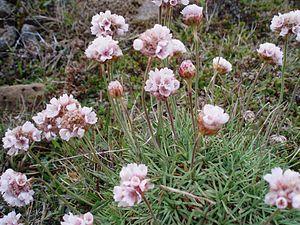
Surtsey est une île volcanique située au large de la côte méridionale de l'Islande, à l'extrémité sud des îles Vestmann. Elle s'est formée à la suite d'une éruption volcanique qui a commencé à 130 mètres sous le niveau de la mer aux alentours du 10 novembre 1963, a atteint la surface le 14 novembre 1963 et s'est terminée le 5 juin 1967. C'est à cette date que l'île a atteint sa superficie maximale avec 2,65 km² et sa hauteur maximale avec 173 mètres d'altitude. Depuis, sous l'action érosive du vent et des vagues, l'île a diminué de superficie pour ne mesurer plus que 1,41 km² en 2008. Elle a perdu aussi en altitude à cause de l'érosion essentiellement maritime, du compactage des couches sédimentaires sous-jacentes et à un moindre degré du réajustement isostatique de la lithosphère.